Washcloth

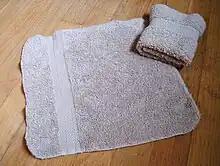
Washcloths

A washcloth, wash cloth, washrag (American English), or flannel (British English) is a rectangular or square piece of cloth used in washing the body. It can be used to apply or rinse off soap or shower gel, and provides additional friction to remove dirt or dead skin from the body. They are especially useful in situations where little water is available or preferred, such as washing at a sink, or in patient/caregiver settings. The washcloth is very common in homes across the USA, but is not in the rest of the world.